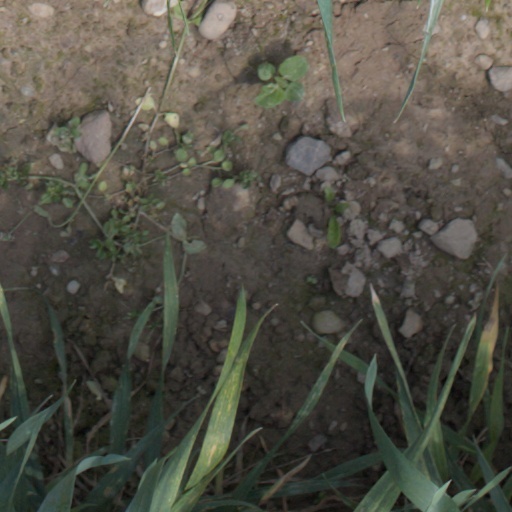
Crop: wheat